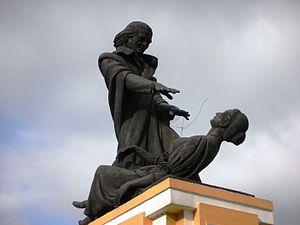
José Custódio de Faria, né le 30 ou 31 mai 1756 à Bardez, Candolim, à Goa, capitale des Indes portugaises, et mort à Paris le 20 septembre 1819, est un prêtre catholique, révolutionnaire et scientifique portugais dont les études sur le magnétisme animal et l'hypnose firent longtemps autorité. Les théories scientifiques de l'abbé Faria sont connues sous le nom de Fariisme.
Les Lumières portugaises, appelées Iluminismo en portugais, sont la contribution intellectuelle du Portugal au mouvement des Lumières. Le mouvement des lumières portugaises s'enracine dans une tradition ancienne de pensée critique, de recherches scientifiques et d'ouverture sur le monde héritée du Moyen Âge. Cette tradition commence essentiellement à l'époque du Gharb al-Ândalus et de la Reconquista, avec les influences arabo-berbères dans les domaines des sciences et techniques, et l'émergence d'une littérature satirique précoce. Puis elle connaît son apogée à l'époque des Découvertes portugaises, à l'occasion desquelles des progrès techniques considérables provoquent une révolution dans le domaine scientifique, avec l'exploration de mondes nouveaux.